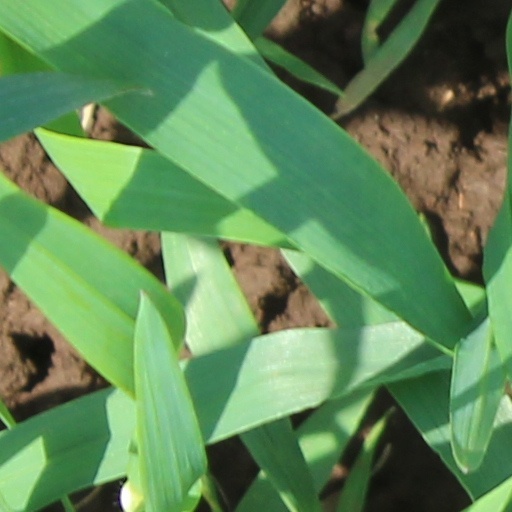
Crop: wheat